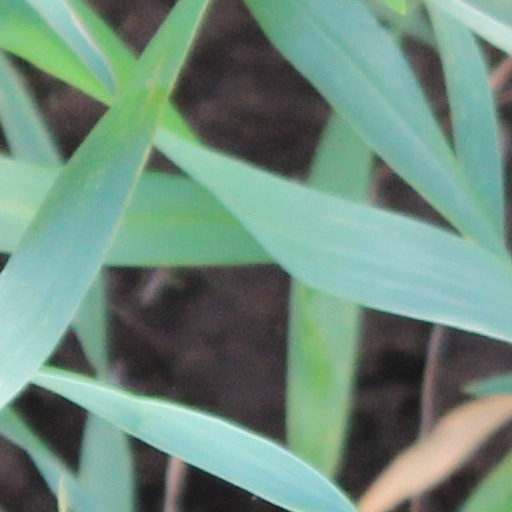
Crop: wheat